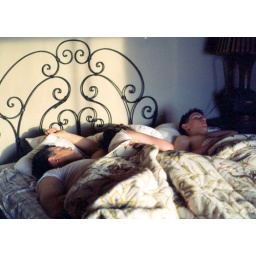
romantic evening in beach house